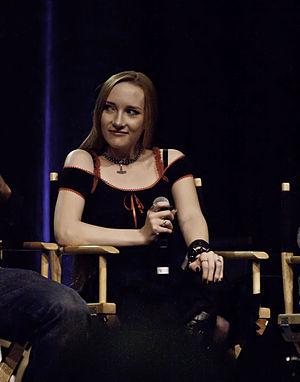
Scarlett Noel Pomers, née le 28 novembre 1988 à Riverside en Californie, est une actrice américaine. Elle est plus particulièrement connue pour son rôle de Naomi Wildman dans la série télévisée Star Trek: Voyager.
Star Trek: Voyager est une série télévisée de science-fiction américaine en 172 épisodes de 45 minutes, créée par Rick Berman, Michael Piller et Jeri Taylor et diffusée entre le 16 janvier 1995 et le 23 mai 2001 sur le réseau UPN.